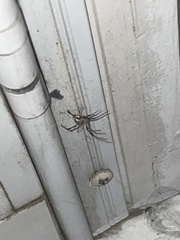
Species: Lactrodectus_hesperus